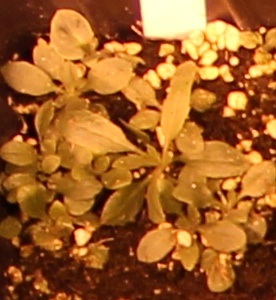
Label: Horseweed